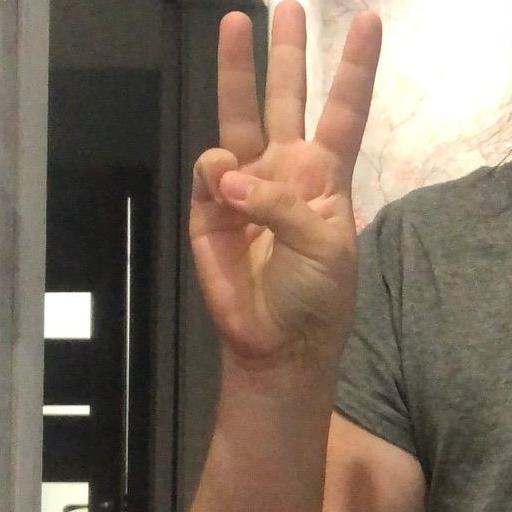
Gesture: three